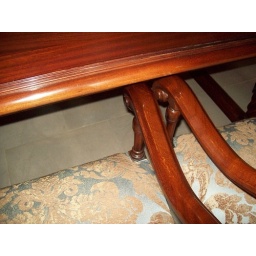
Close up of the chairs and table of the meeting room in Consolat del Mar.